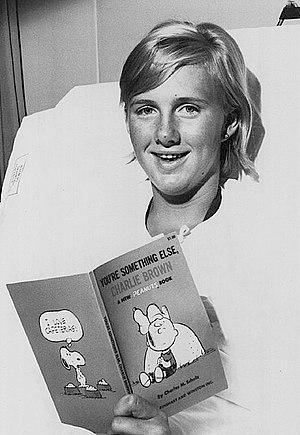
Karen Budge Eaton, née le 14 novembre 1949 à Jackson Wyoming, est une skieuse alpine américaine.